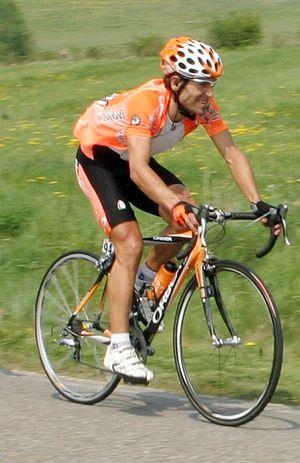
Unai Etxebarria Aran est un coureur cycliste vénézuélien né le 21 novembre 1972 à Caracas. Il effectue la totalité de sa carrière professionnelle au sein de l'équipe espagnole Euskadi devenue par la suite Euskaltel-Euskadi, remportant 8 victoires.